Stefano Pelinga

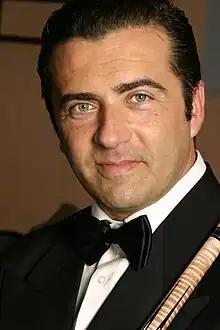
Stefano Pelinga

Stefano Pelinga (born May 1964) is an Italian professional pool (pocket billiards) player from Rome. He is best known as a multi-year international artistic pool champion, as both an individual and team captain. He has also served as an officer for the "Polizia di Stato" (Italy's national police) for 27 years, retiring from police work in 2011, then moving to Las Vegas, Nevada to play pool full-time. Pelinga has served as a board member of the International Artistic Poolplayers Association (IAPA). He was the featured player on the cover of the May 2010 issue of "Billiards Digest" magazine, which named him one of the world's best trick shot artists. He has been nicknamed "Mr. Trick Shots" and ""Il Maestro"" ("The Master"). Aside from competition, Pelinga performs exhibitions, organizes competitions and raises funds for a variety of charitable organizations with his personal appearances. He was invited to tour in the USA with Paul Gerni, Norway's Lars Riiber, and Japan's Yoshikazu Kimura, and nominated by Paul Gerni for a spot on ESPN's Trick Shot Magic, where he has been featured for over ten years. He won two Trick Shot Magic events, in 2005 and 2007, after a few second places.